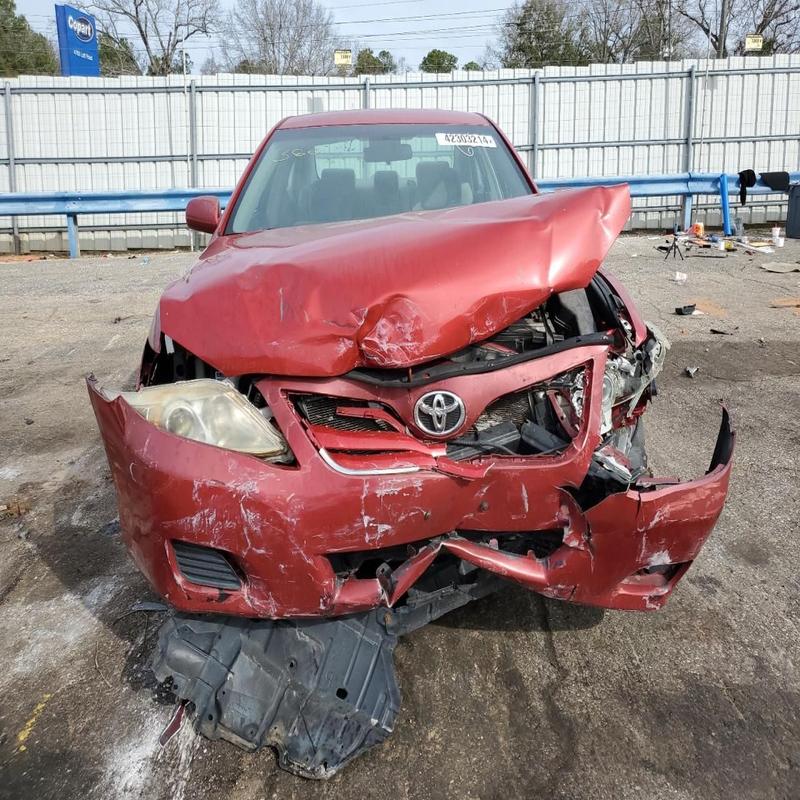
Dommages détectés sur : plaque d'immatriculation avant, pare-choc avant, feu avant droit, feu avant gauche, capot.
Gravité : majeur